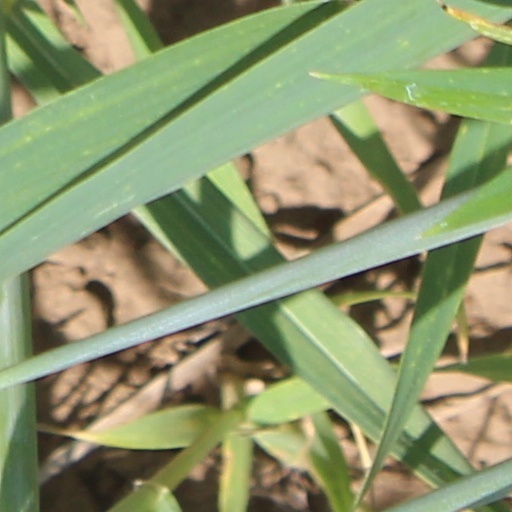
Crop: wheat